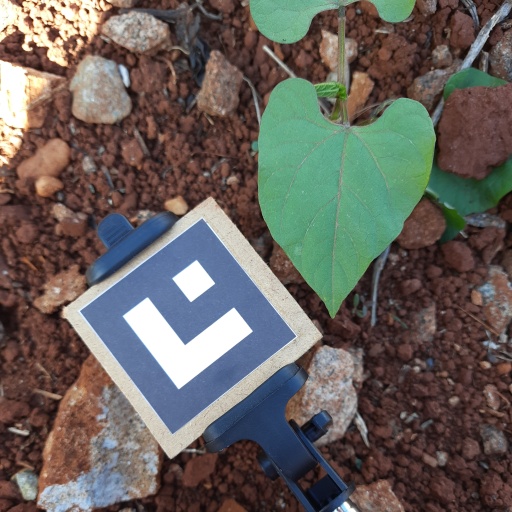
Observations: flat surface, no eating holes, under shade